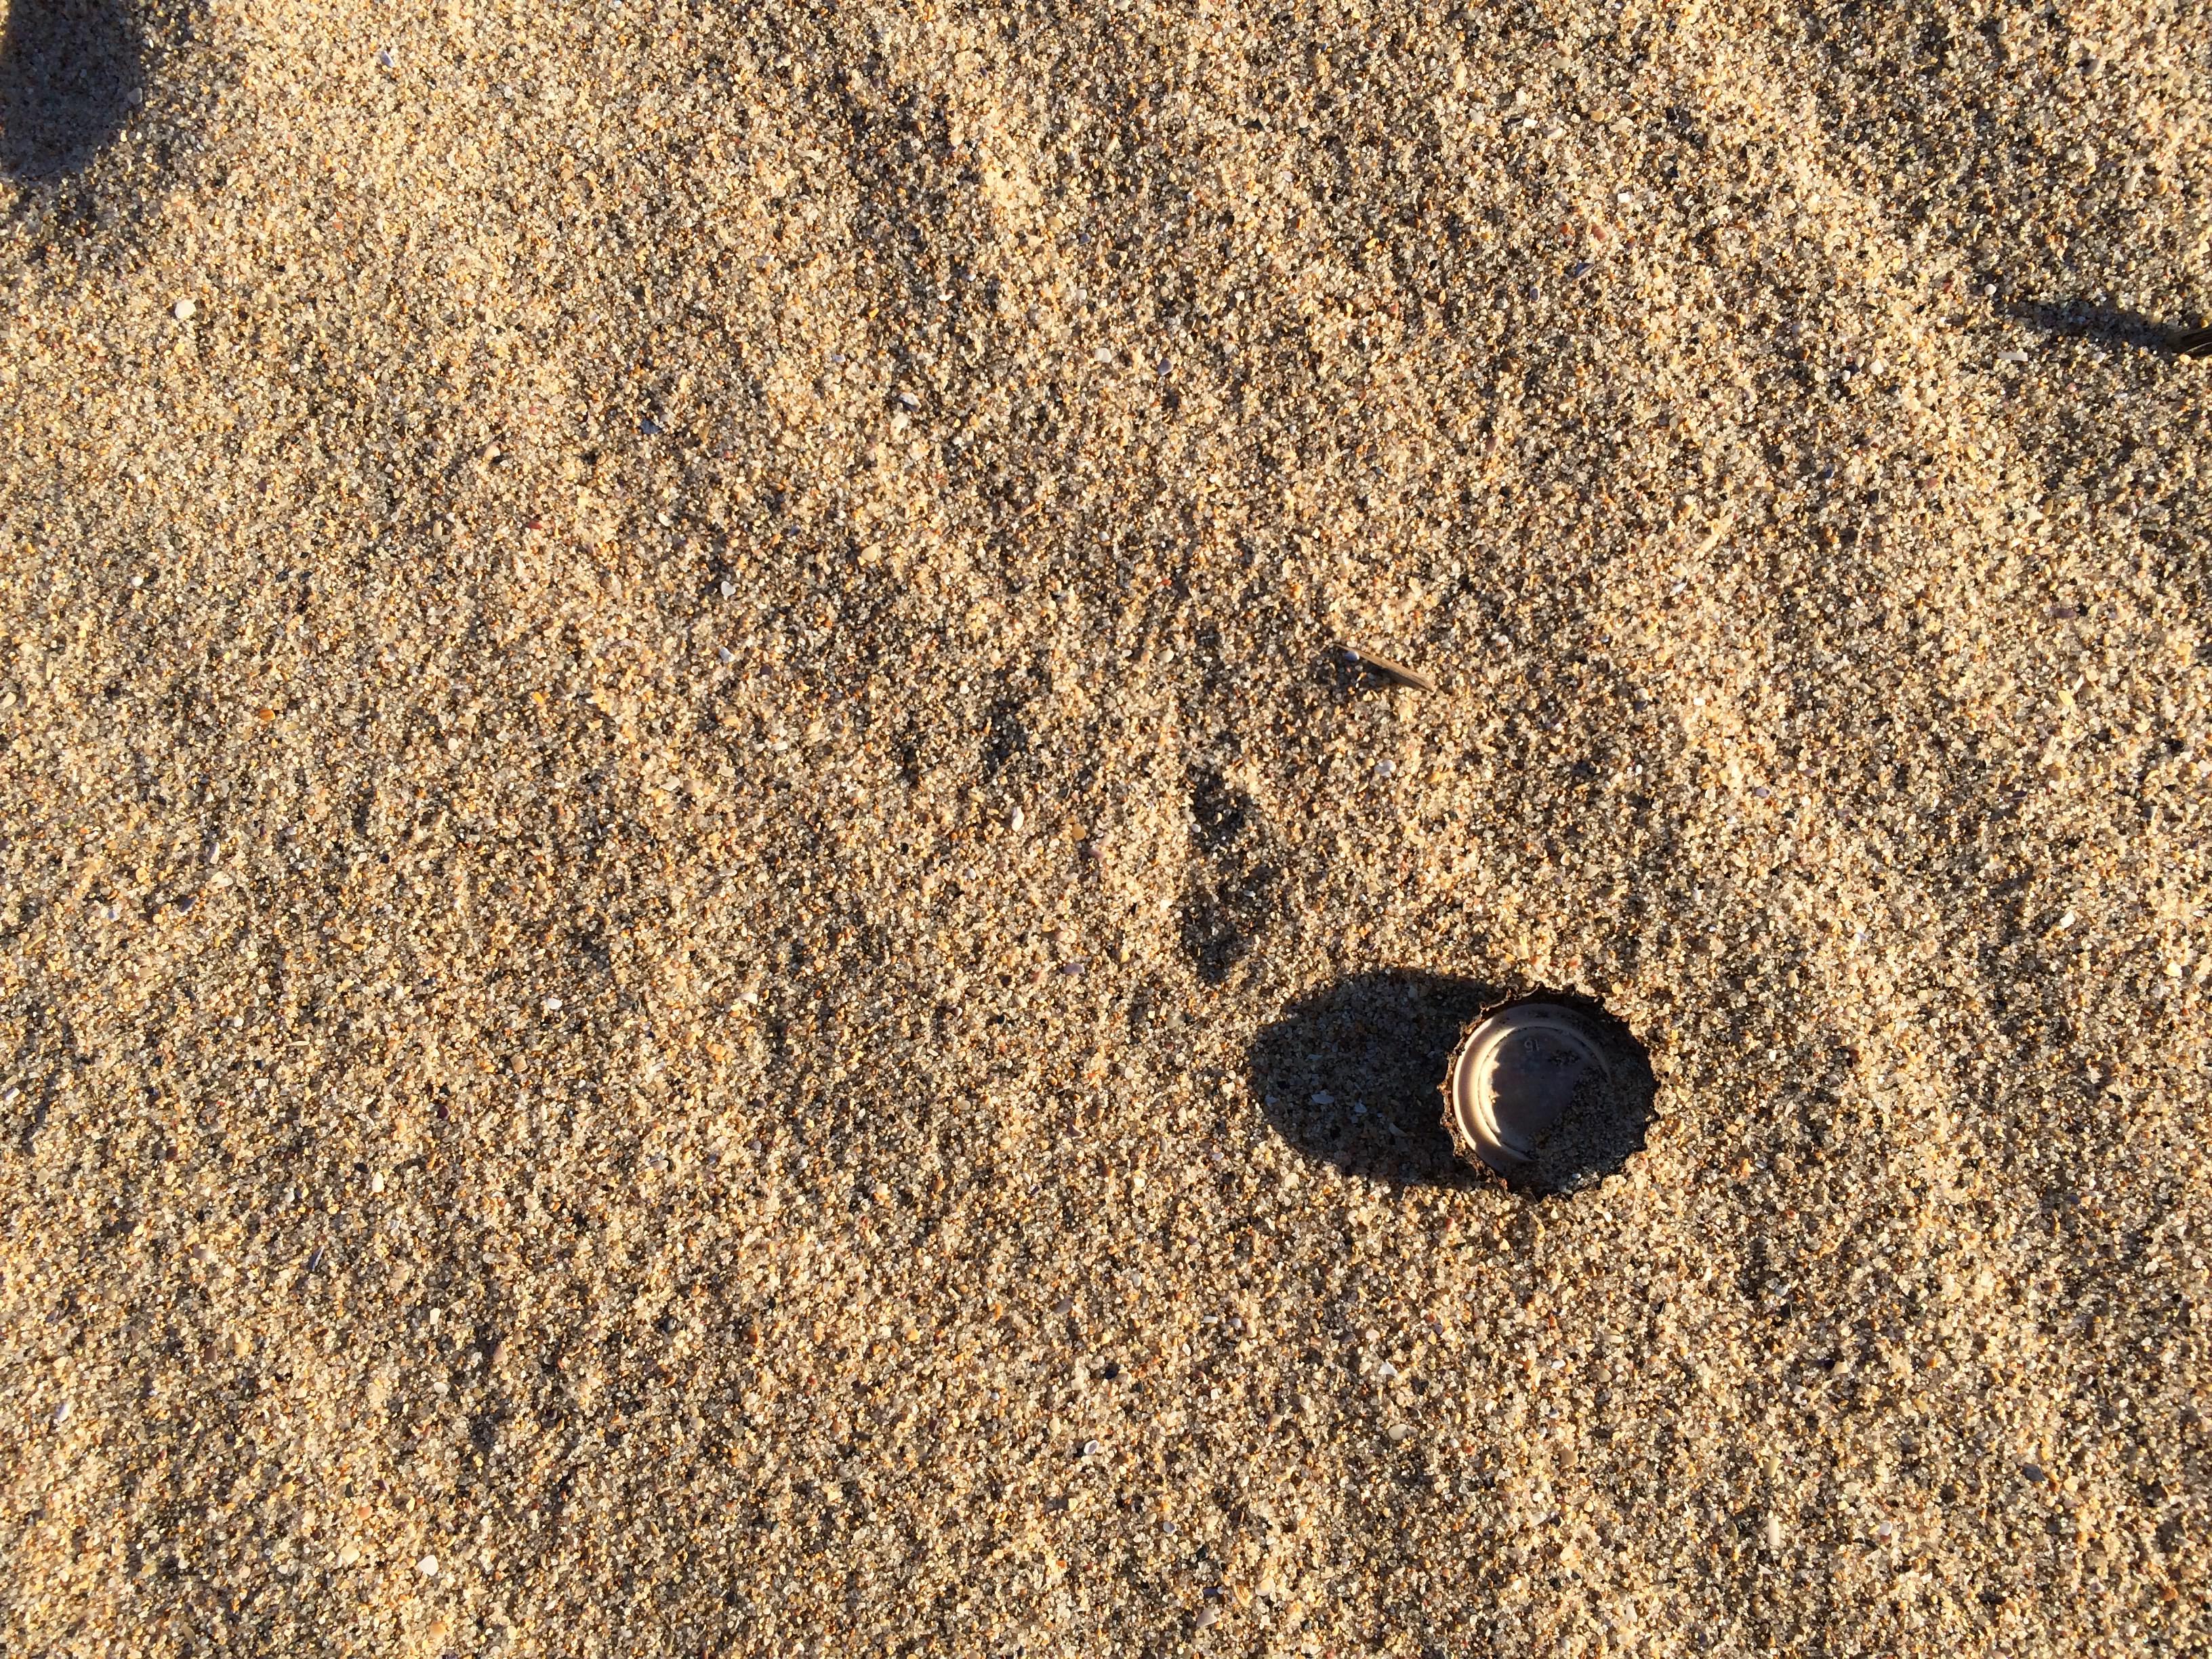
Object: Metal bottle cap (Bottle cap)